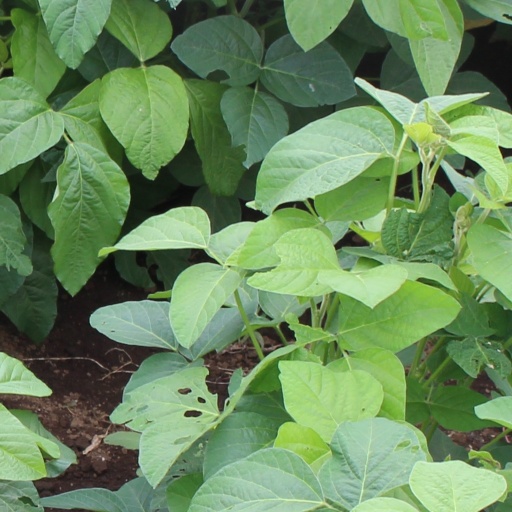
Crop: soybean